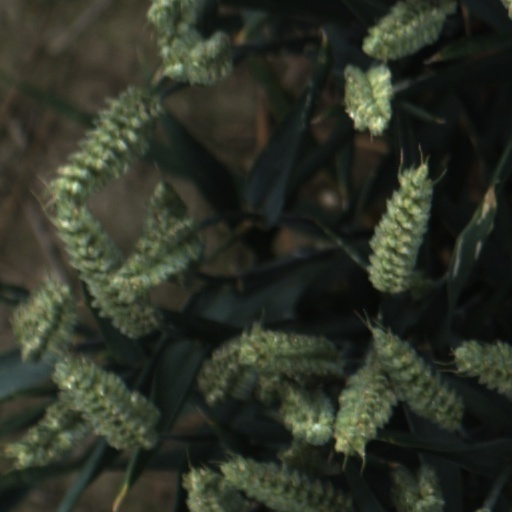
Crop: wheat